Osborne Stable Block

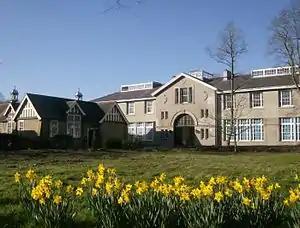

Osborne Stable Block was built in 1859 on the old cricket ground in the grounds of Osborne House, the former royal residence in East Cowes, Isle of Wight, England.